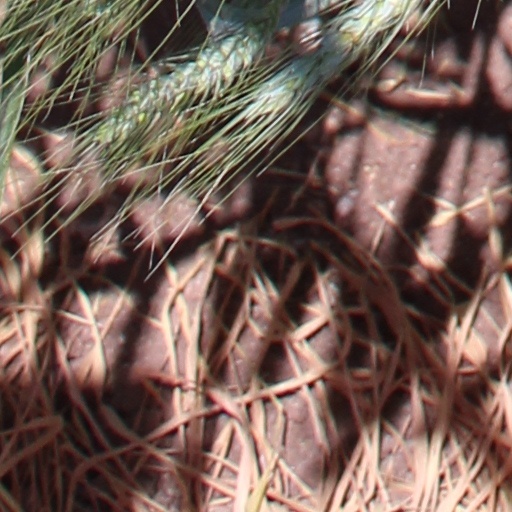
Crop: wheat